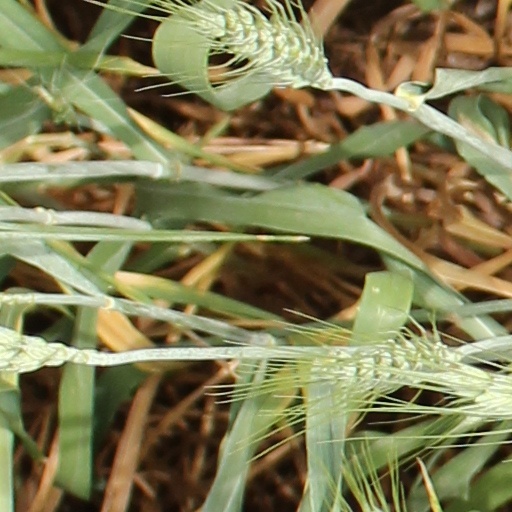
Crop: wheat